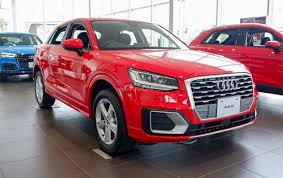
Label: noambulance